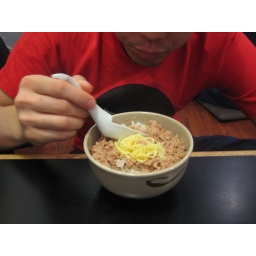
ground chicken over rice. hearty and nourishing